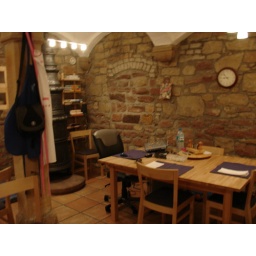
The house in Germany had a weird old stove heater. Not useable, but pretty. Also, old.